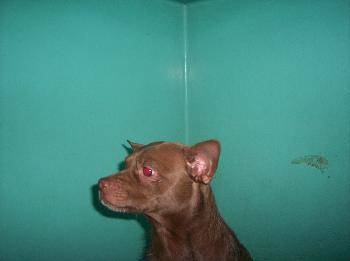
Label: dog